Bălți City Airport

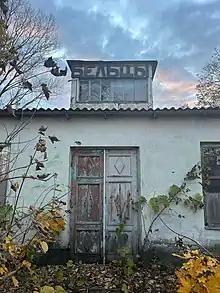
Passengers terminal view at Bălți-City Airport: arrival access from the airfield

In 1954, a new air terminal built at Bălți-City Airport was commissioned, and the military aircraft Lisunov Li-2, converted into civil aircraft, began to land from Bălți in Lviv, Ivano-Frankivsk and Chernivtsi. The first civilian squadron commander of the Bălți Aviation Company was A.N. Vorontsov.